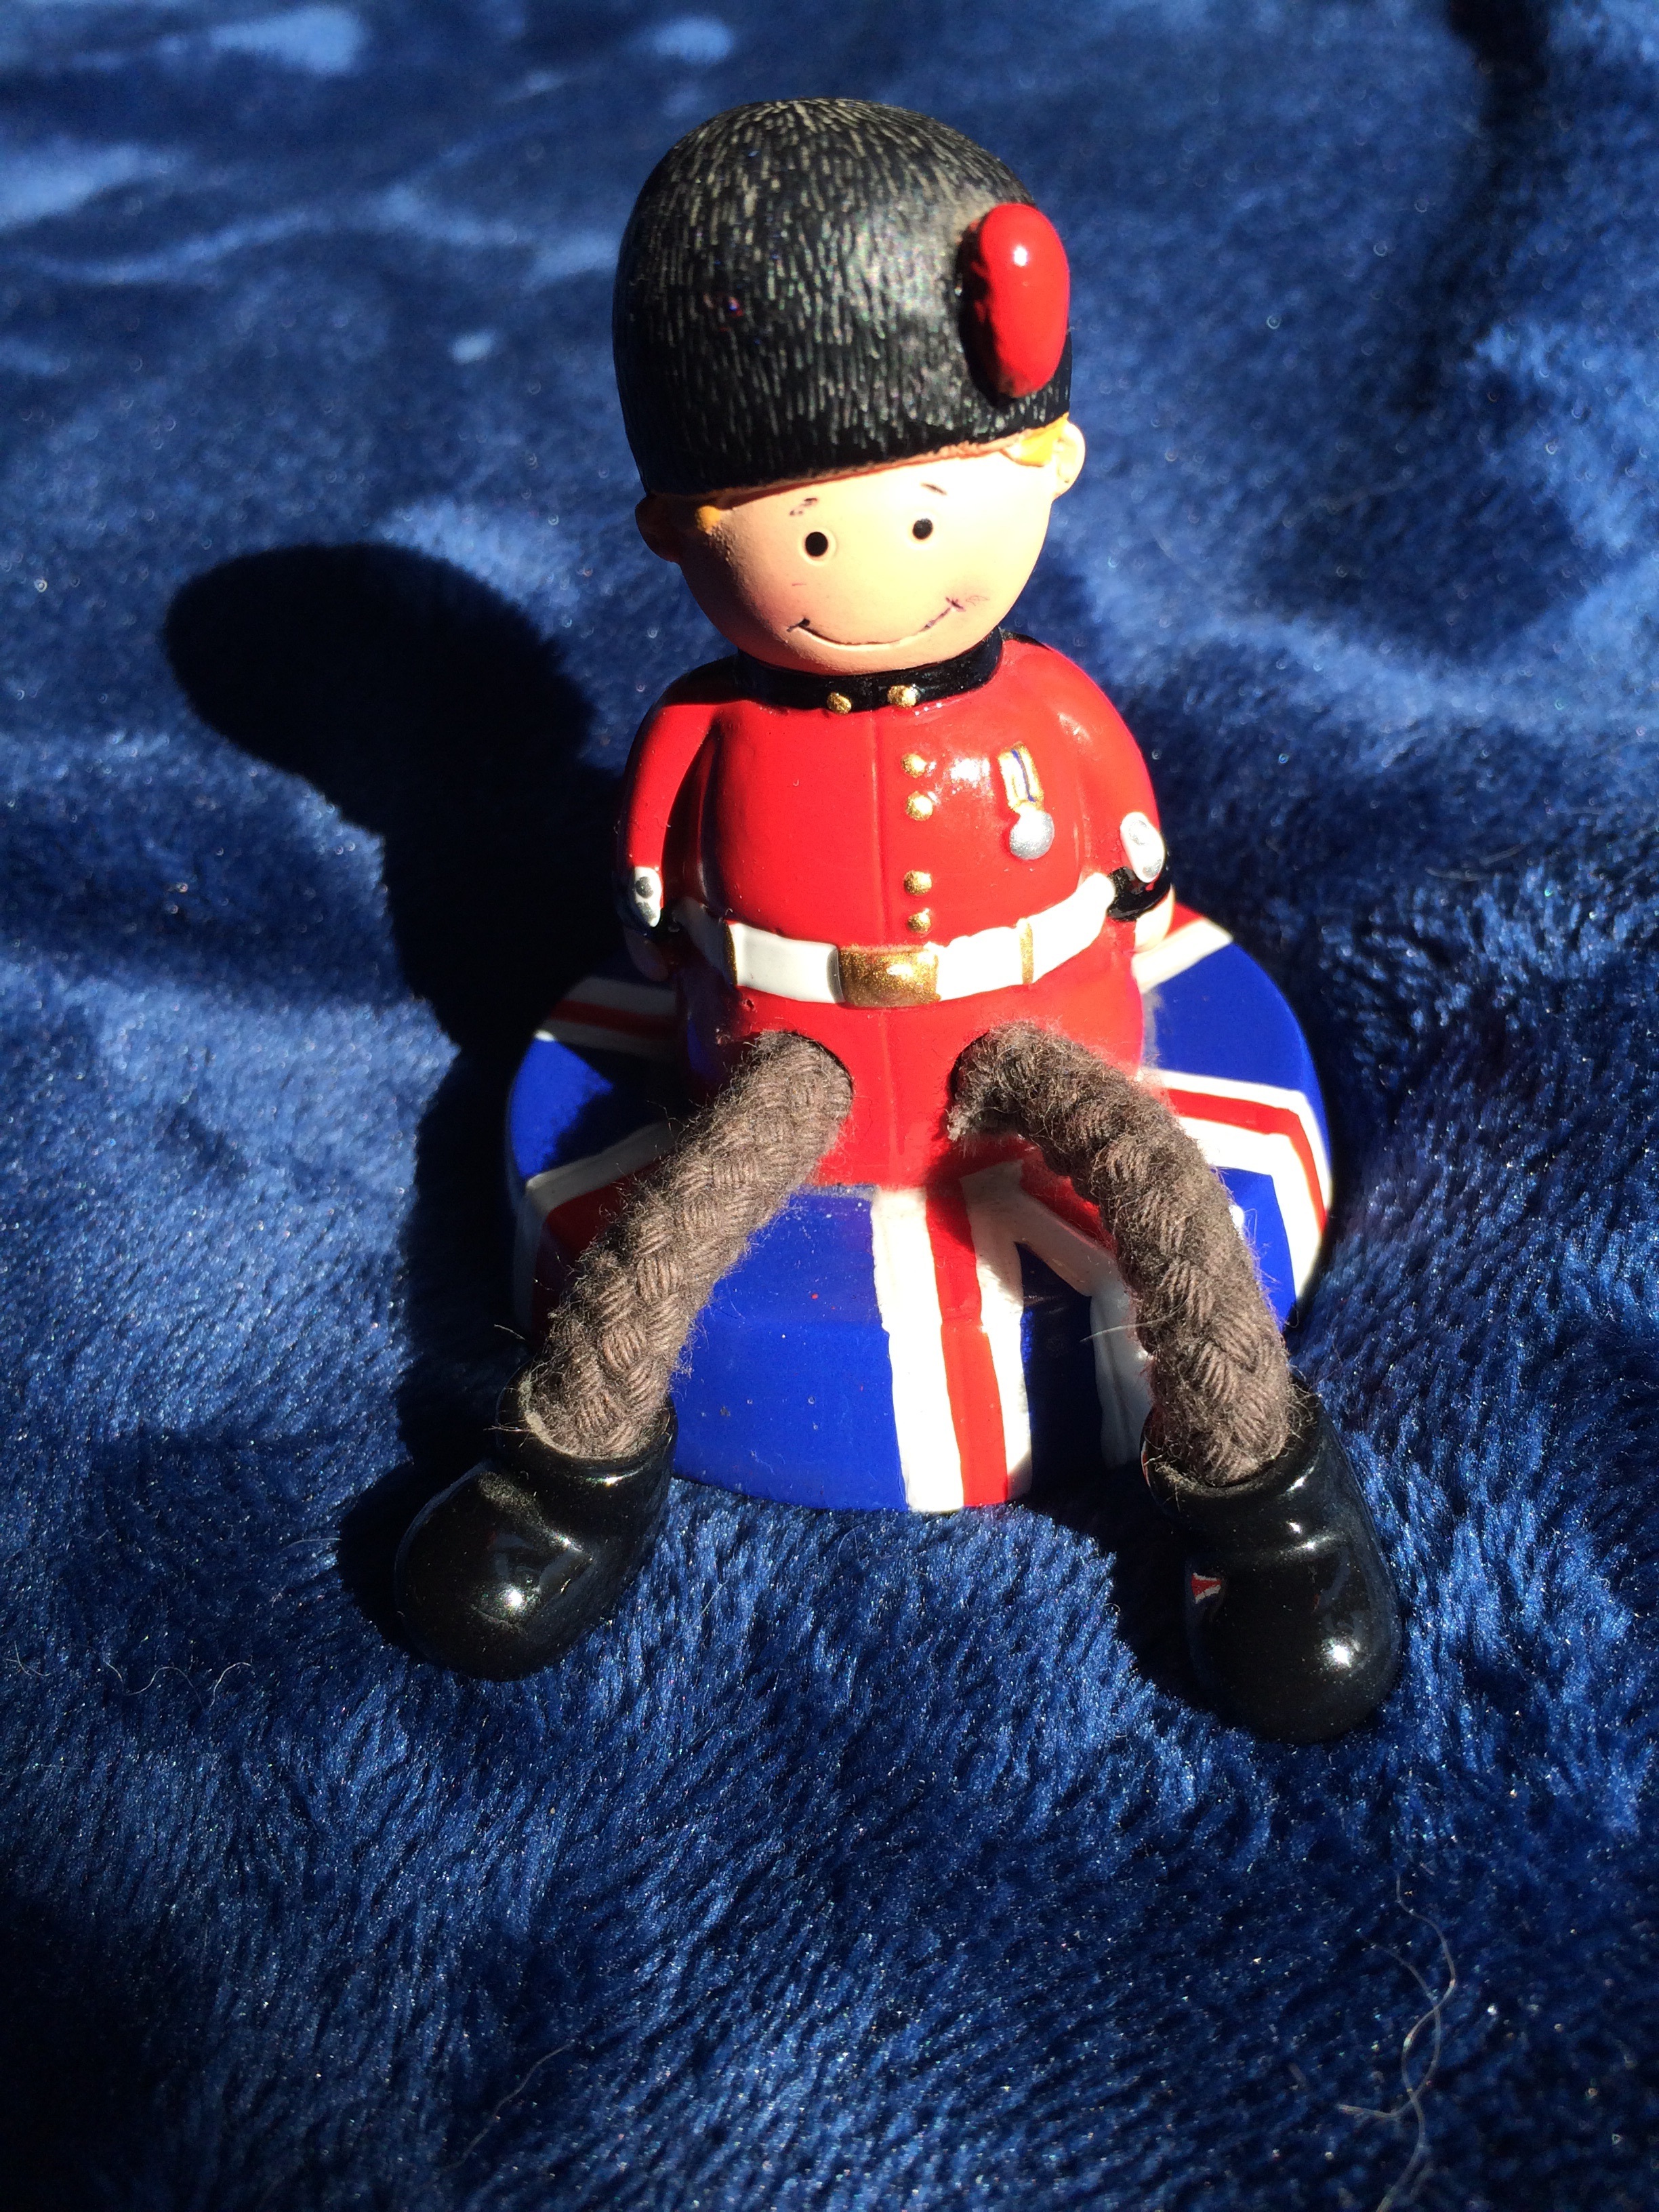
red, blue, toy, england, figurine, action figure, guard, stuffed toy, omino